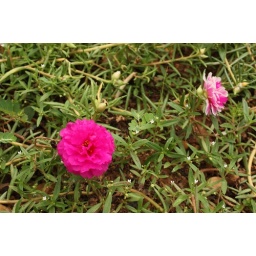
pink flowers around sacre coeur